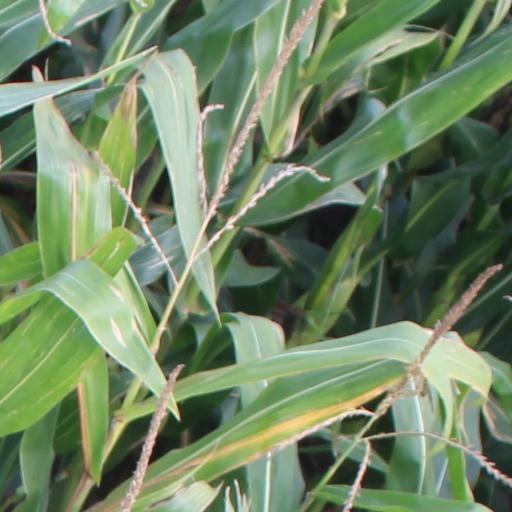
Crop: maize; corn